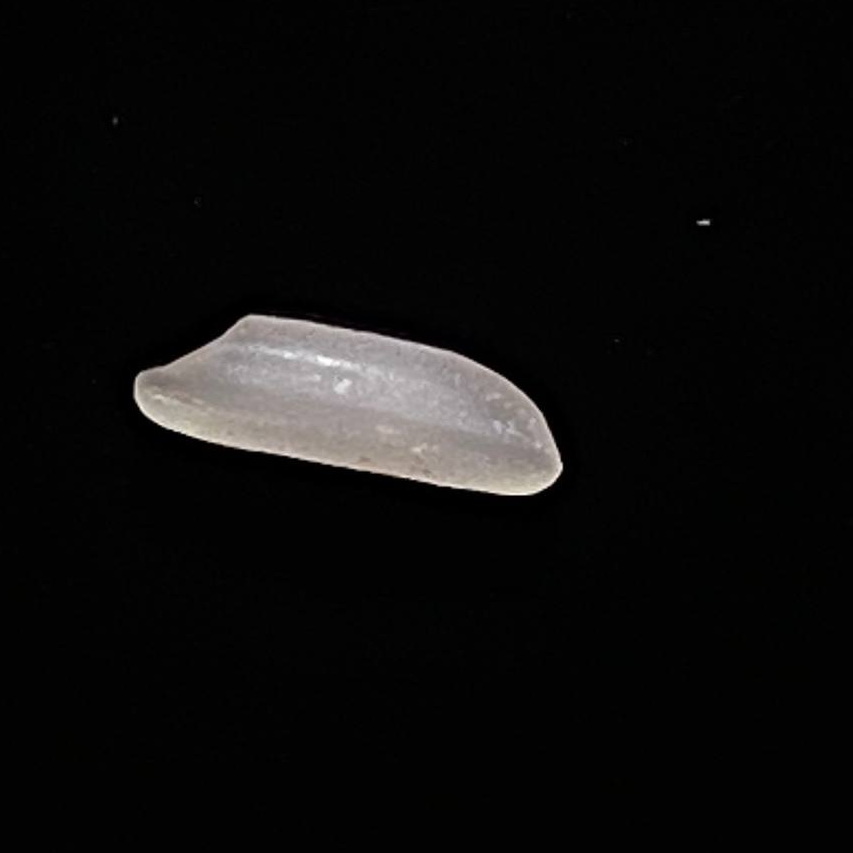
Rice variety: Shampakatari